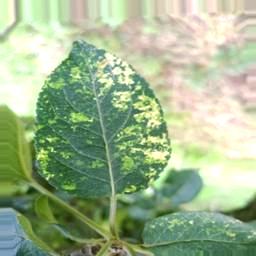
Label: Apple_Mosaic